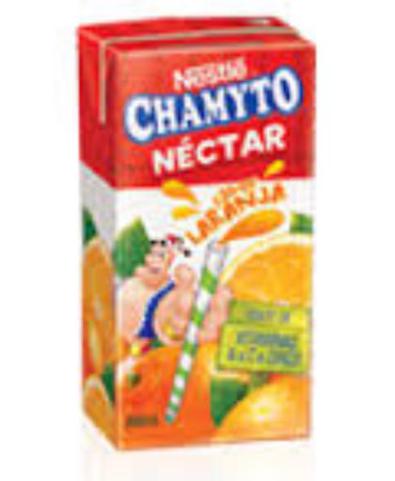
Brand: chamyto
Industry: Food